Charles Dickens

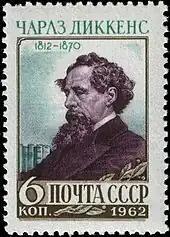
Soviet postage stamp commemorating Dickens

Dickens's biographer Claire Tomalin regards him as the greatest creator of character in English fiction after Shakespeare. Dickensian characters are amongst the most memorable in English literature, especially so because of their typically whimsical names. The likes of Ebenezer Scrooge, Tiny Tim, Jacob Marley and Bob Cratchit ("A Christmas Carol"); Oliver Twist, The Artful Dodger, Fagin and Bill Sikes ("Oliver Twist"); Pip, Miss Havisham, Estella and Abel Magwitch ("Great Expectations"); Sydney Carton, Charles Darnay and Madame Defarge ("A Tale of Two Cities"); David Copperfield, Uriah Heep and Mr Micawber ("David Copperfield"); Daniel Quilp and Nell Trent ("The Old Curiosity Shop"), Samuel Pickwick and Sam Weller ("The Pickwick Papers"); and Wackford Squeers ("Nicholas Nickleby") are so well known as to be part and parcel of popular culture, and in some cases have passed into ordinary language: a "scrooge", for example, is a miser or someone who dislikes Christmas festivity.